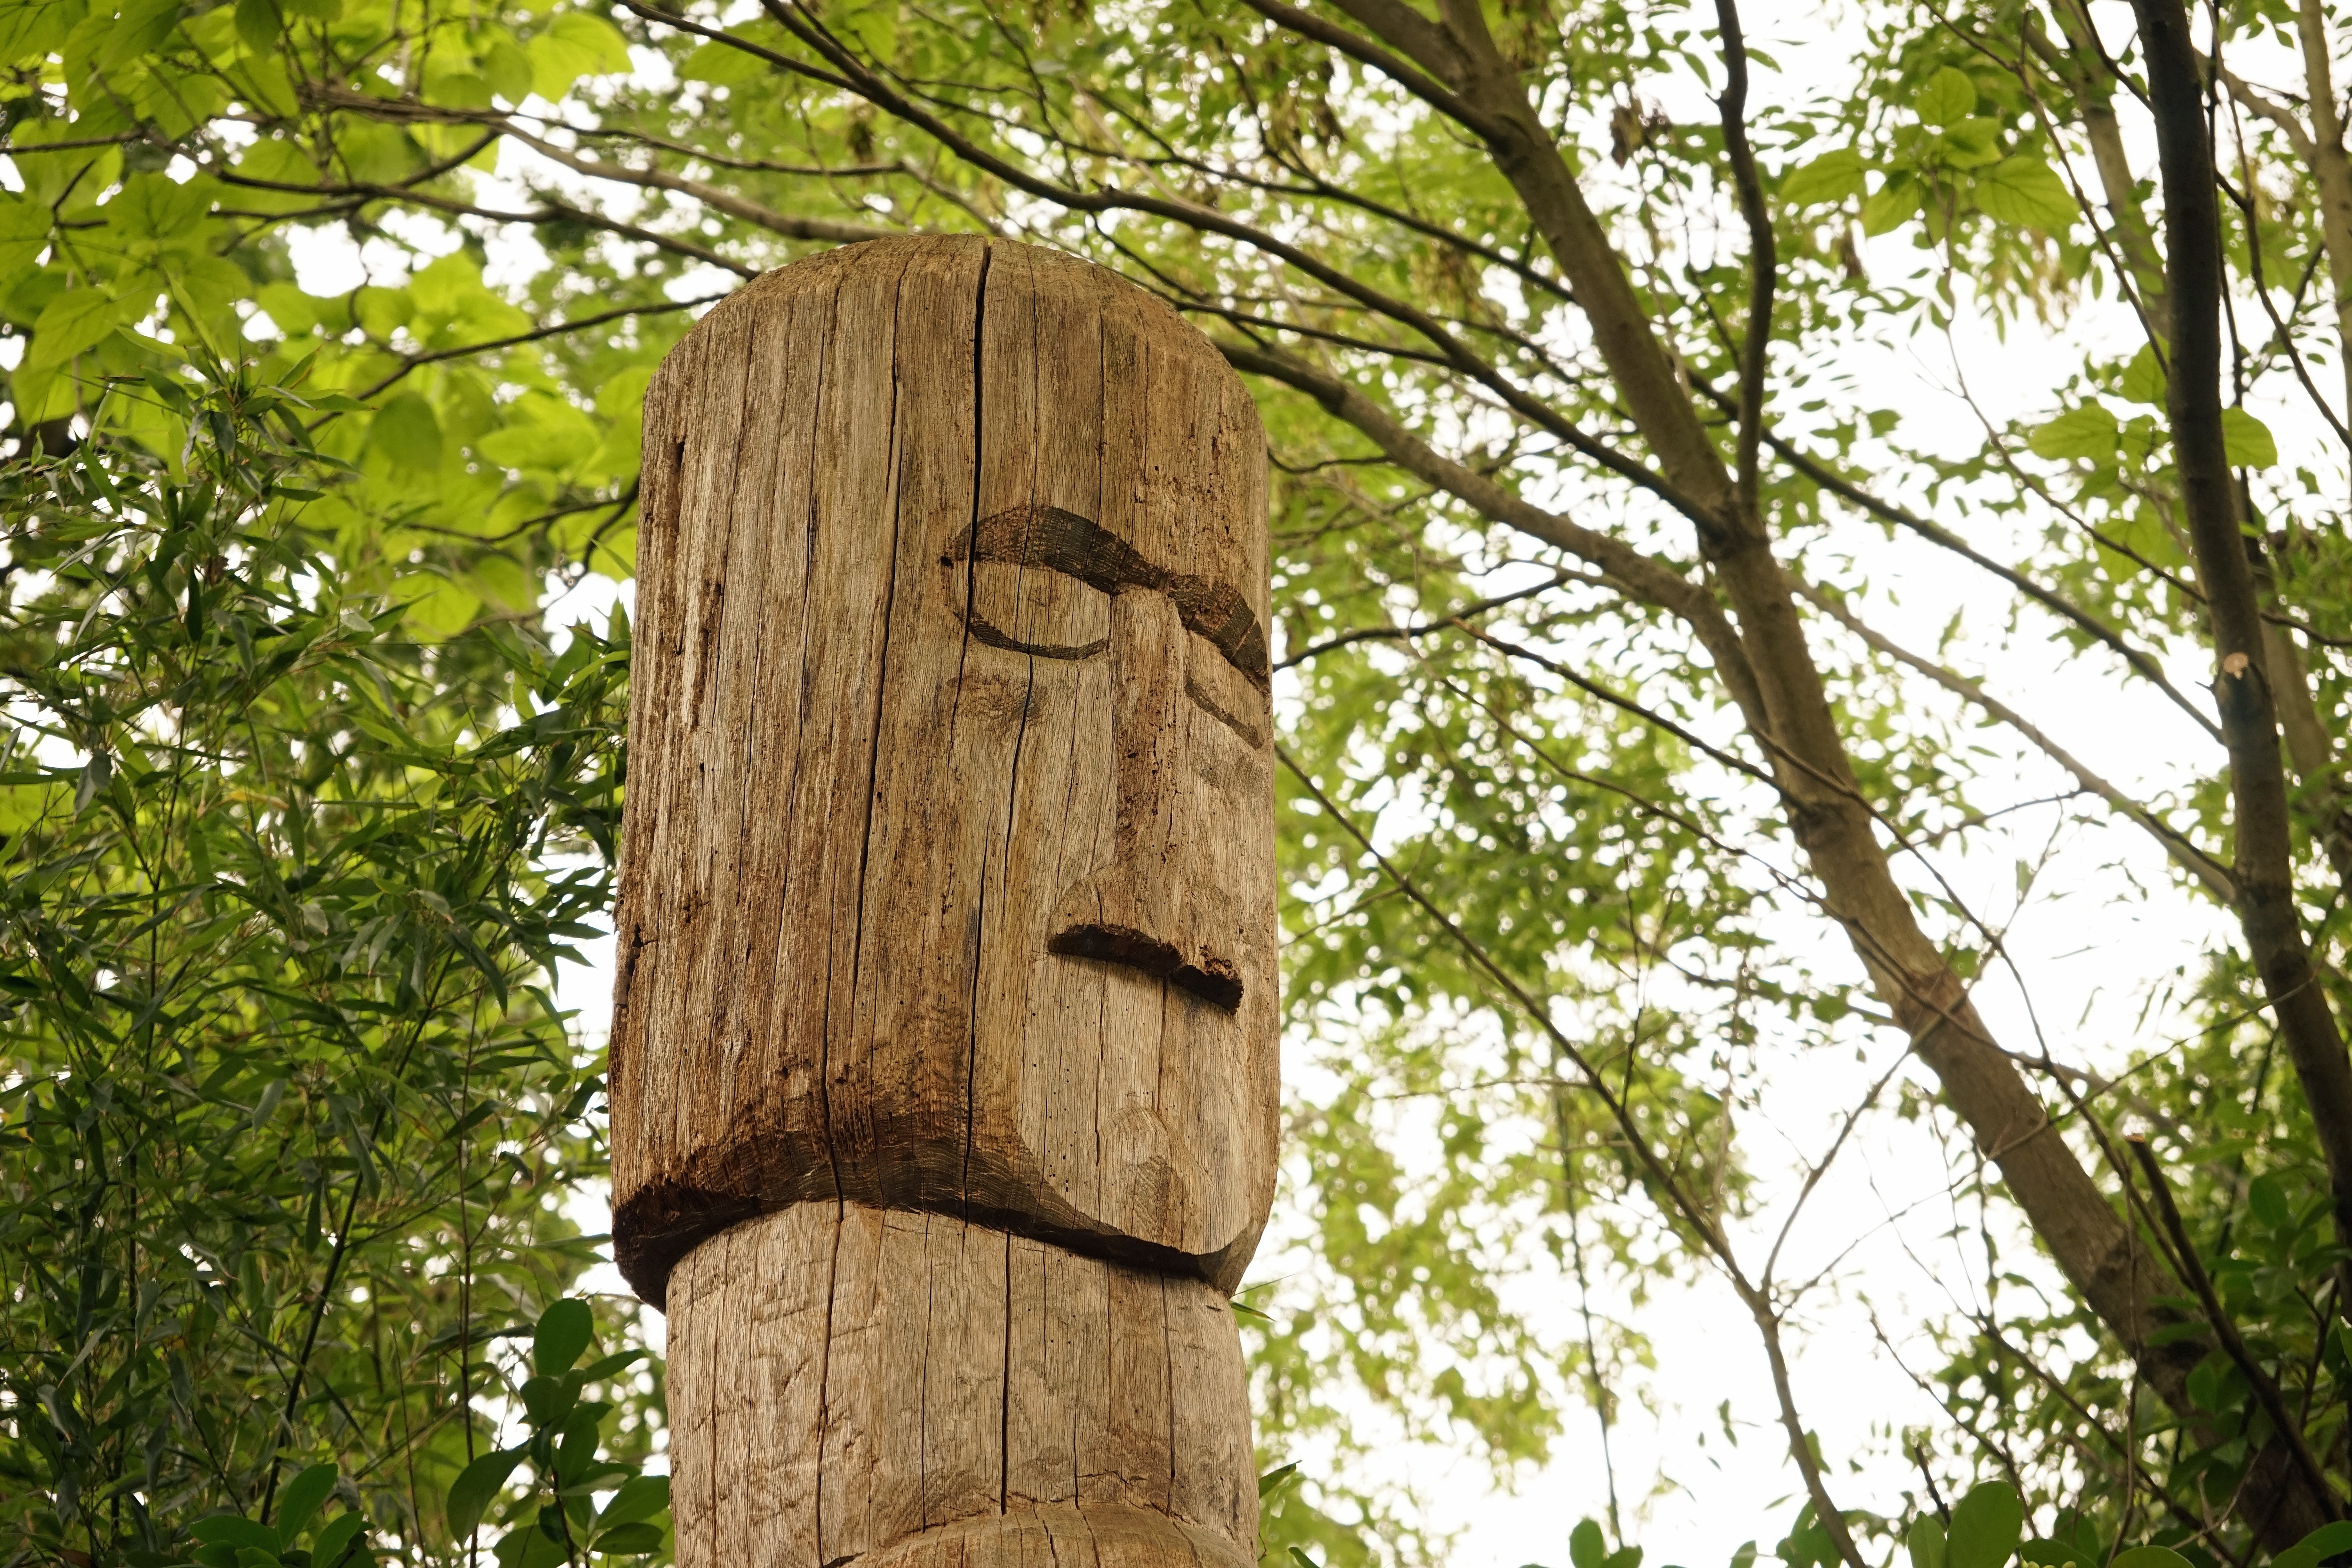
tree, plant, wood, trunk, pile, jungle, symbol, wood pile, totem pole, sculpture, figure, pile of wood, indians, man made object, woody plant